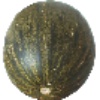
Label: melon_piel_de_sapo